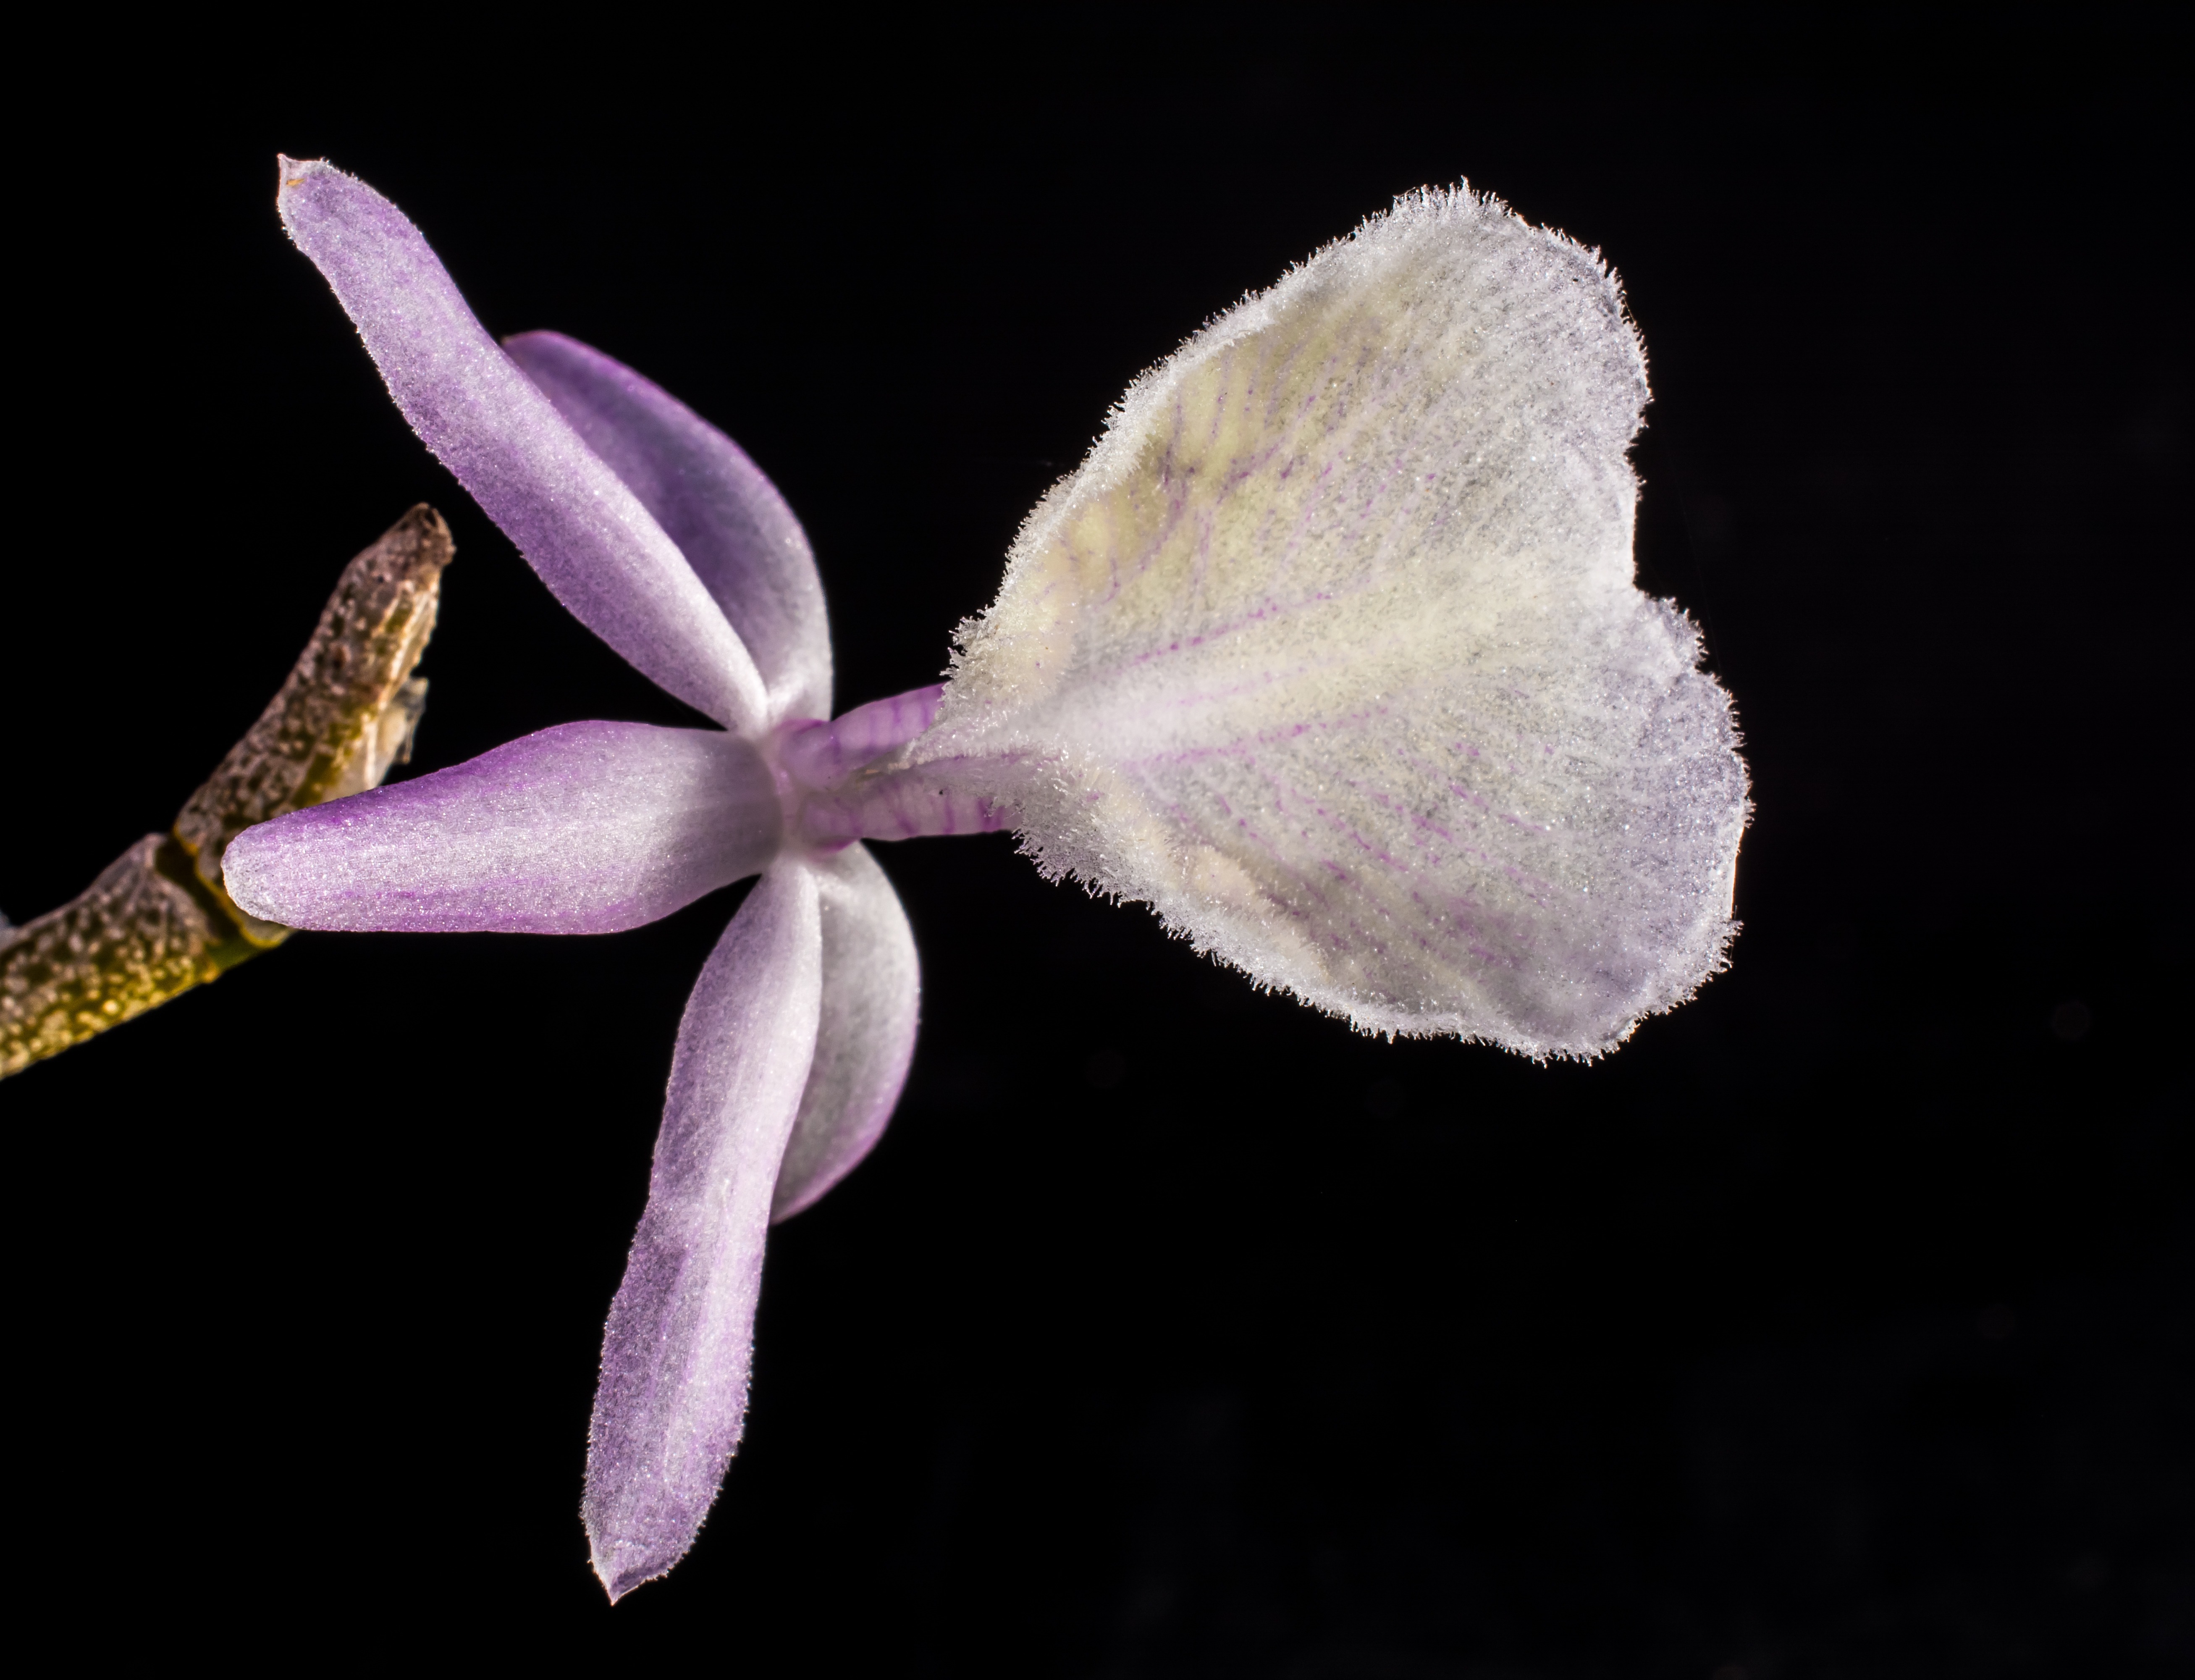
blossom, plant, photography, leaf, flower, petal, bloom, flora, orchid, close up, eye, macro photography, flowering plant, wild orchid, white violet, plant stem, land plant